Dolbadarn Castle

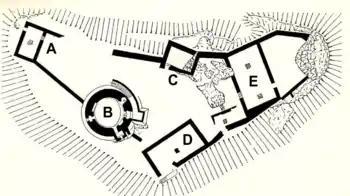
Plan of the castle: A – South Tower; B – Keep; C – West Tower; D – East Building; E – Hall

Llywelyn the Great initially controlled the princedom of Gwynedd, but grew more powerful throughout his reign, extending his influence over much of Wales during the early years of the 13th century. Llywelyn was faced with several challenges, including dealing with the threat from the kings of England and maintaining his authority over the native Welsh. As part of this strategy, Llywelyn built Castell y Bere, an innovative stone Welsh castle, in the 1220s. Shortly afterward he began the first phases of Dolbadarn Castle, constructing the initial stone fortifications on the site, including two square stone towers.